Brezons

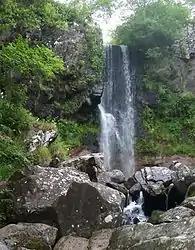
"Saut de la truite" waterfall

Brezons is a commune in the south-central French department of Cantal.